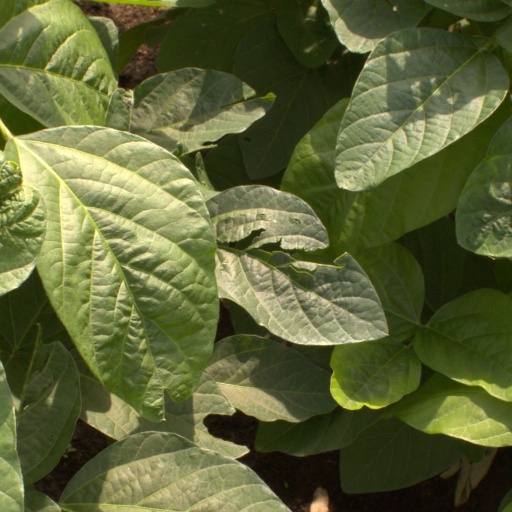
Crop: soybean